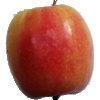
Label: Apple Pink Lady 1